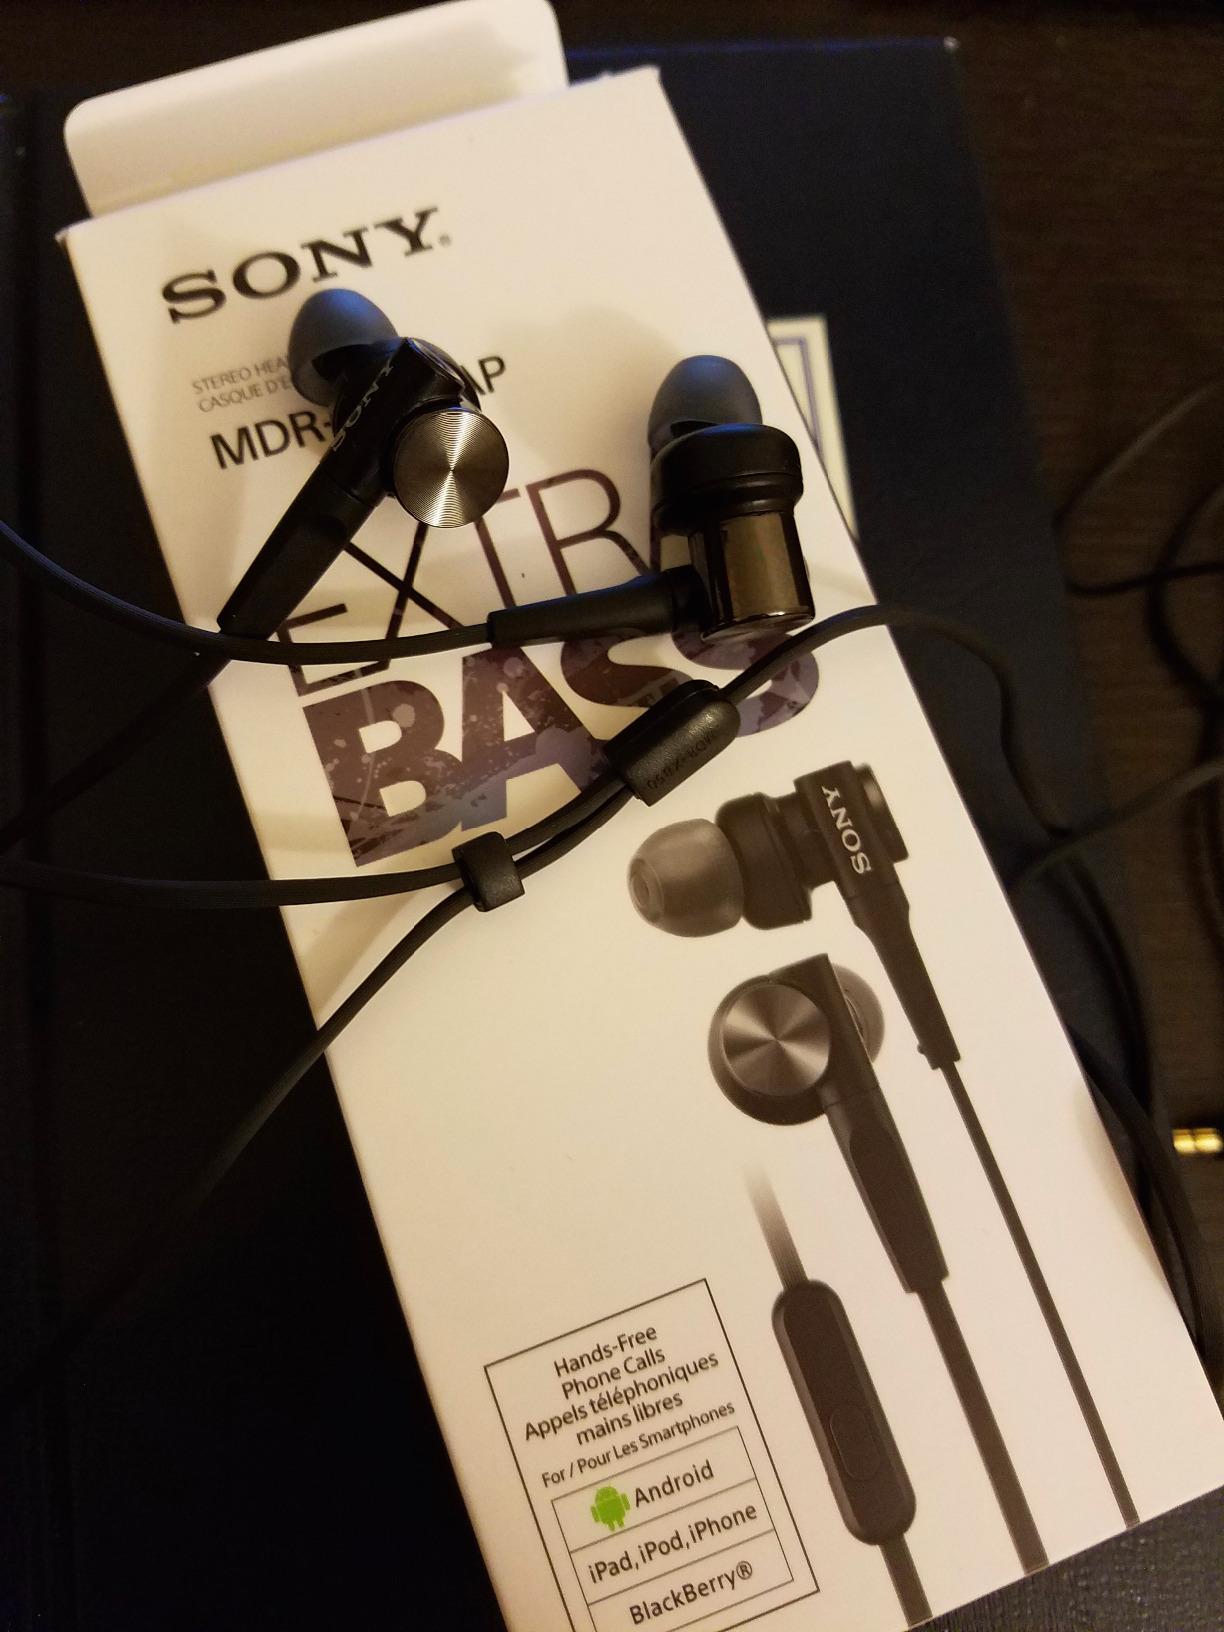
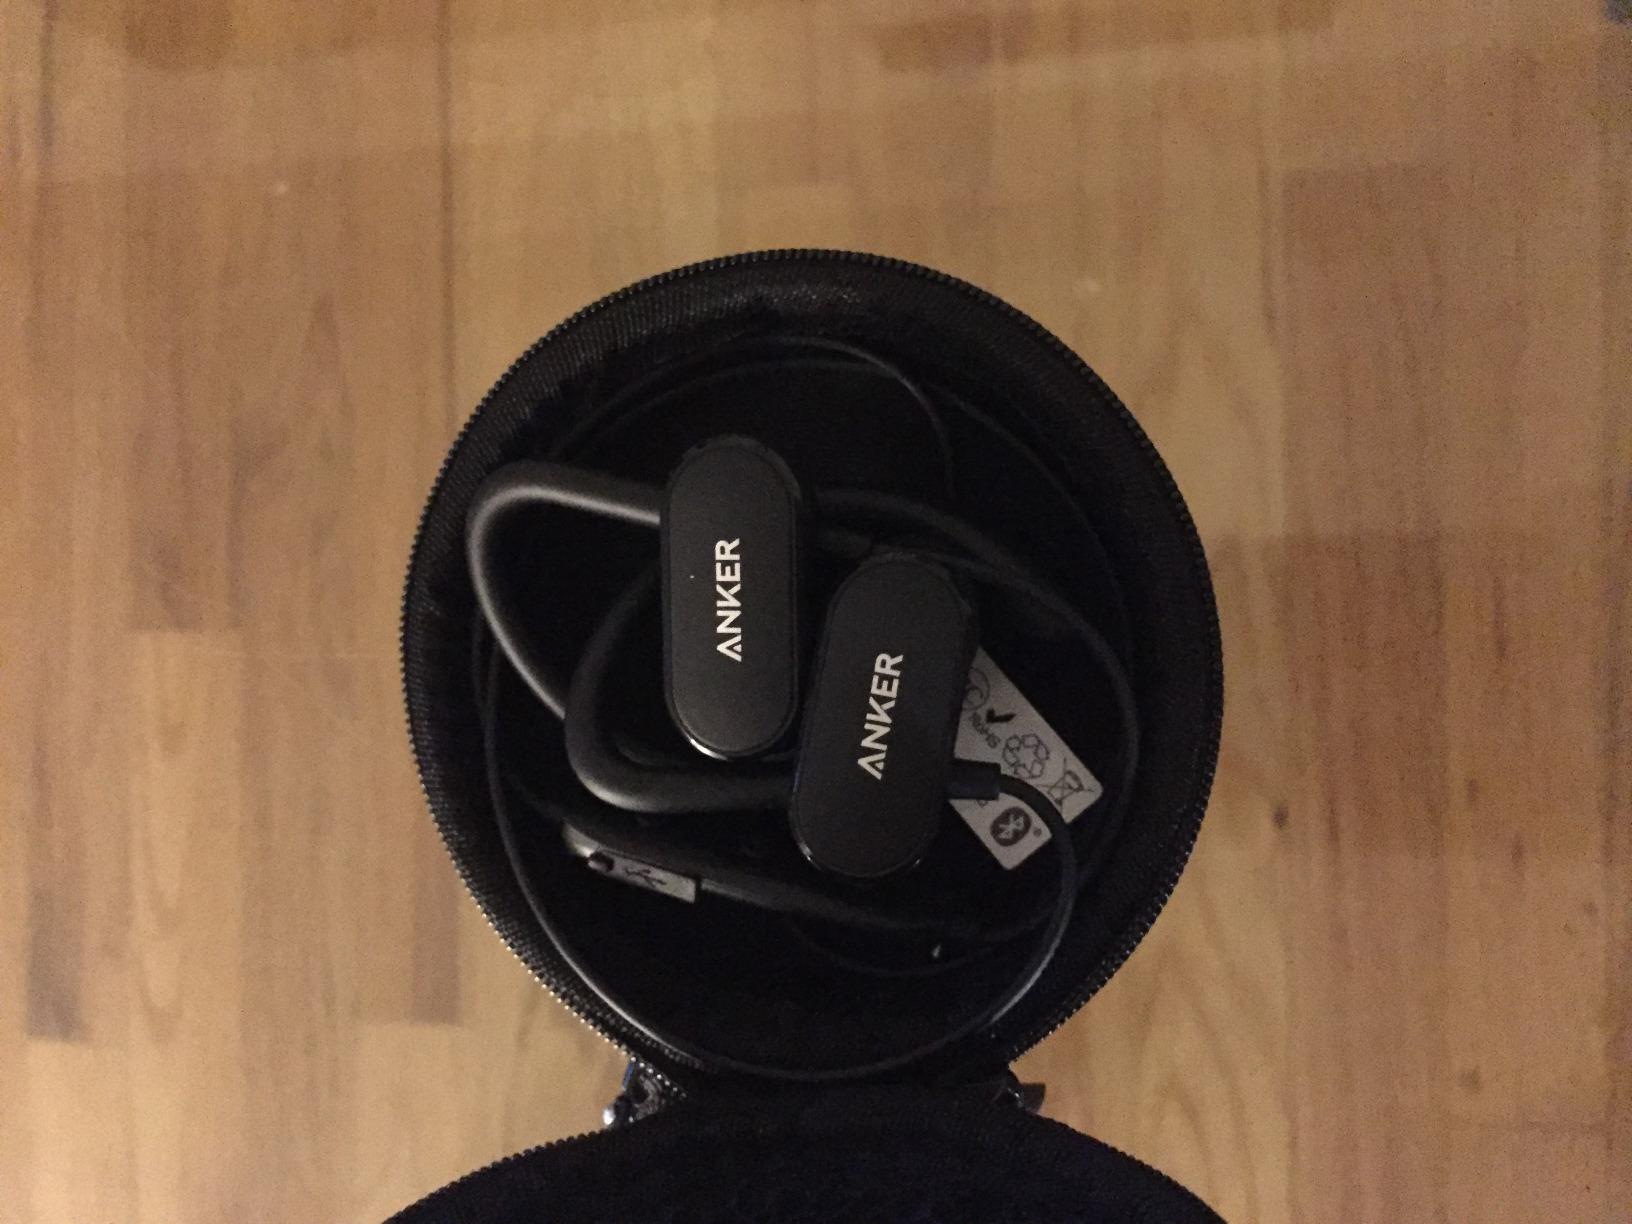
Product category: headphones
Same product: no